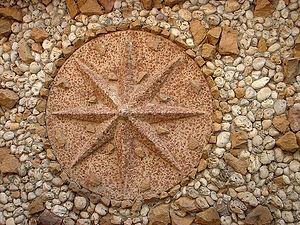
Jardin Rosa Mir à Lyon en France - detail
Le jardin Rosa Mir est un jardin situé au cœur de la Croix-Rousse à Lyon, créé par Jules Senis. Il fait l’objet d’un classement au titre des monuments historiques depuis le 24 décembre 1987.